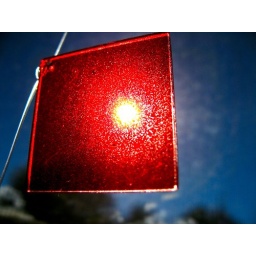
Sun through the colored glass by my bed in NC